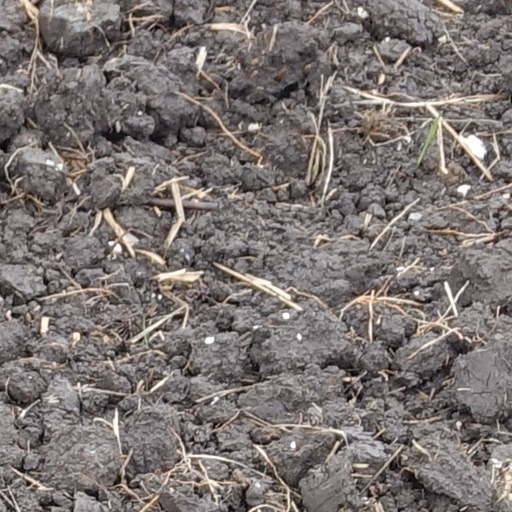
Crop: wheat